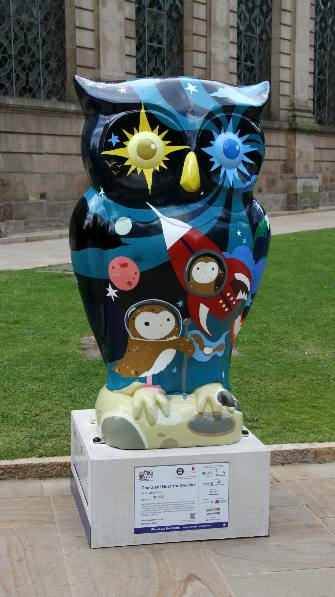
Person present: No